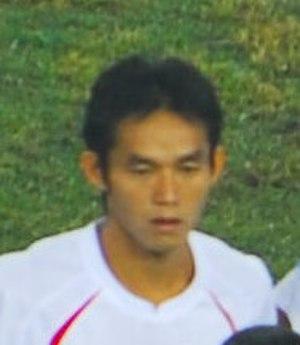
Nguyễn Vũ Phong est un footballeur international vietnamien qui joue actuellement à CLB Bình Phước au poste d'ailier droit.